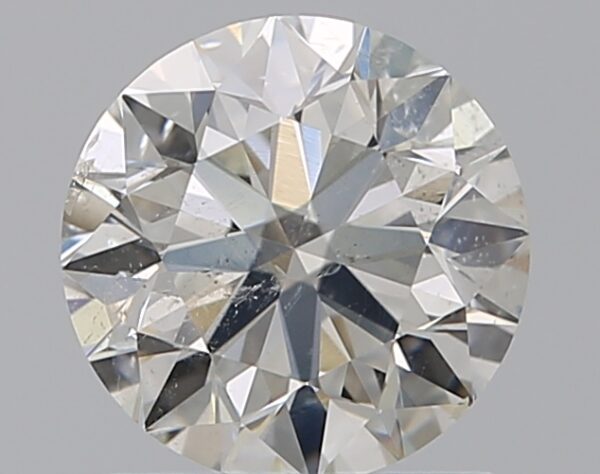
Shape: round
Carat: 1.01
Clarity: SI2
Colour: H
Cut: VG
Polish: EX
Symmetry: EX
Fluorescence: N
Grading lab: GIA
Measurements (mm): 6.33 x 6.35 x 4